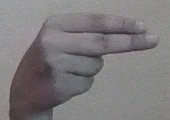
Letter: ain